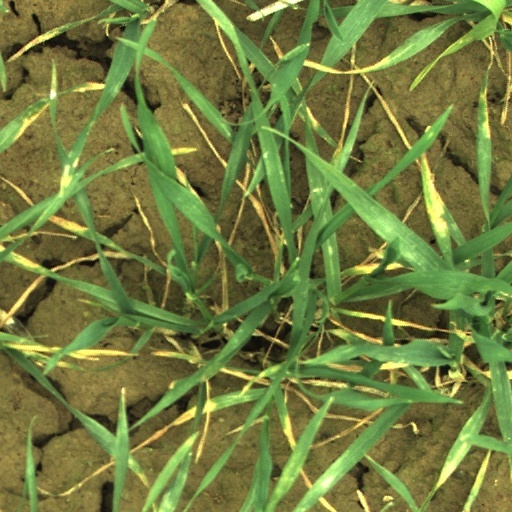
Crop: wheat